Obed West

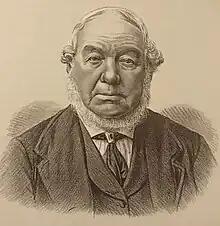
Obed West

Obed West was born in Pitt Street, Sydney, in a house on the eastern bank of the Tank Stream between what is now Martin Place and King Street. He was the son of convict parents, Thomas West (1773–1858) and Mary Rugg.